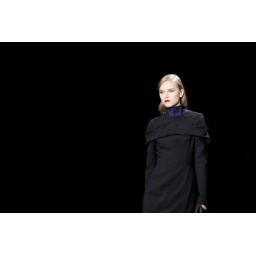
girl not in black